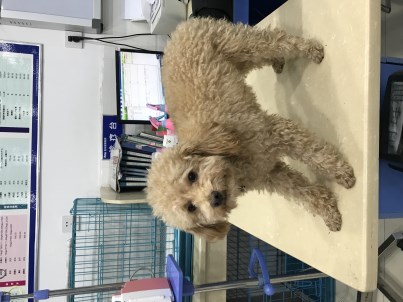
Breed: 2925-n000114-toy_poodle